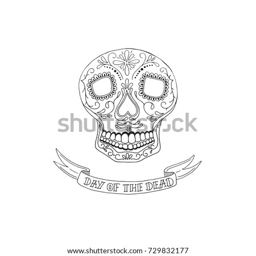
vector day of the dead illustration with skull , ribbon and hand lettering .